Hilde Ephraim

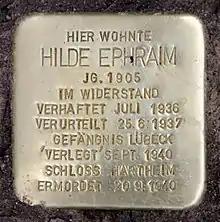
A "Stolperstein" (memorial tablet) has been set in the ground outside the address at Bayerische Straße 20 in Berlin-Wilmersdorf where Hilde Ephraim lived.

Ephraim did not take well to life in prison. She may have been subjected to further physical mistreatment. At least once she refused to eat, becoming very weak and confused. Elise Tiel (1915-2005) was able to visit her, for the last time, in August 1940 at a detention centre near Munich. Tiel later reported that she had no longer been able to recognise her friend. By this time Ephraim was so physically wasted that she was classified as "no longer fit to be transported" (""nicht mehr transportfähig""). Nevertheless, the next month she was transported, in the context of the infamous "Aktion T4" programme, to the Hartheim Killing facility (sometimes translated in English as the "Hartheim Euthanasia Centre") in Hartheim Castle near Linz. Here she was killed on 20 September 1940. Surviving files show that in order to conceal the precise circumstances of her death, her family were wrongly informed that she had died in far away Chelm. Because of this, some subsequent sources, relying on official documents from the Nazi period, still give the place of her death as Chelm.